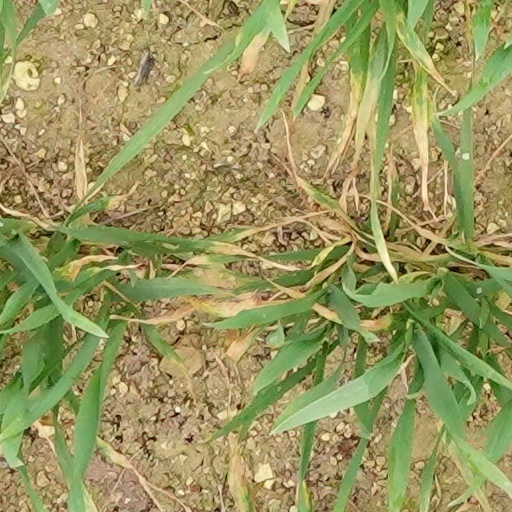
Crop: wheat